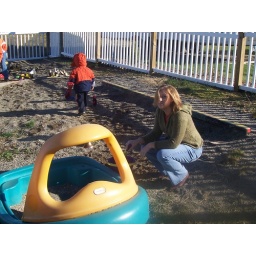
Auntie playing in the sand box with Aidan at Small World Nursery School